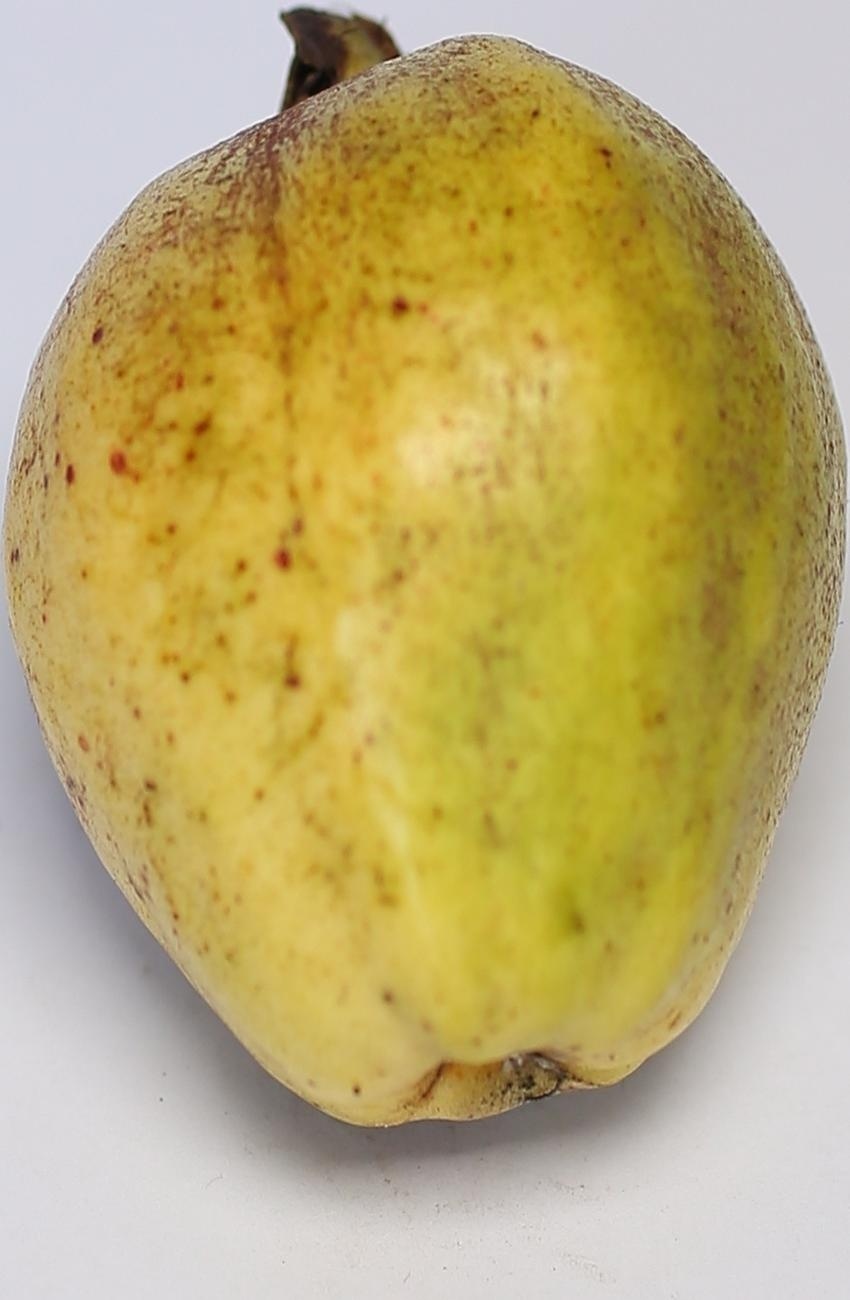
Maturity: mature-green
Variety: riyali